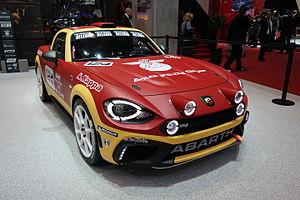
Salon international de l'automobile de Genève 2016
L'Abarth 124 Rally est un roadster cabriolet de course dérivé des versions de base, Fiat 124 Spider et Abarth 124 Spider.
La Fiat 124 Spider est un roadster produit par Fiat, à partir du projet commun développé avec le constructeur japonais Mazda. Elle partage sa plateforme avec la Mazda MX-5 mais dispose d'une carrosserie et de motorisations spécifiques.